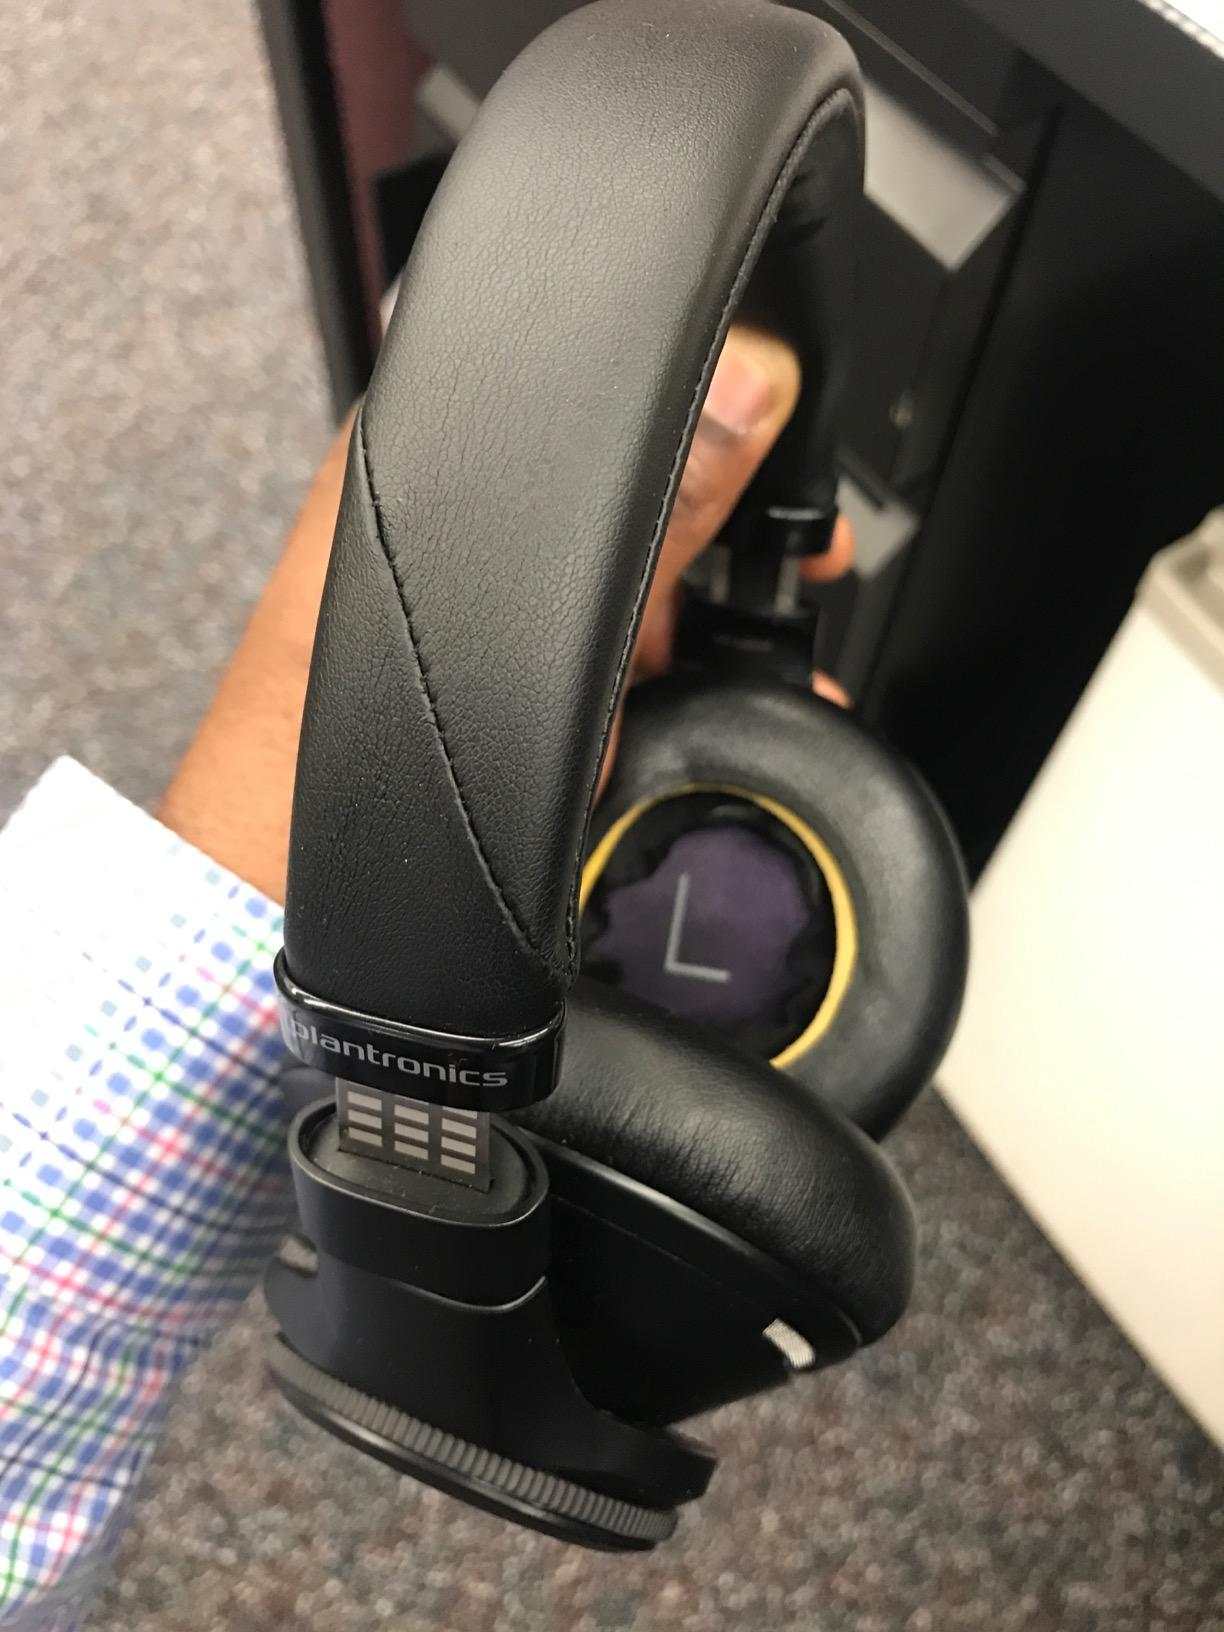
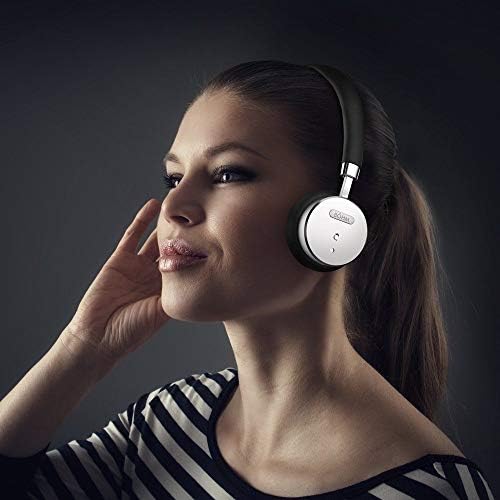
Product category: headphones
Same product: no